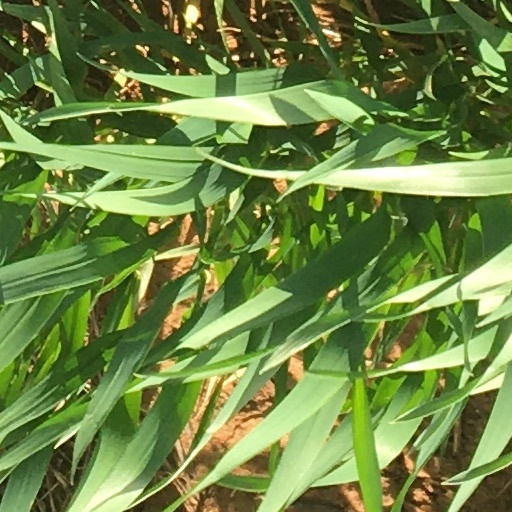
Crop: wheat